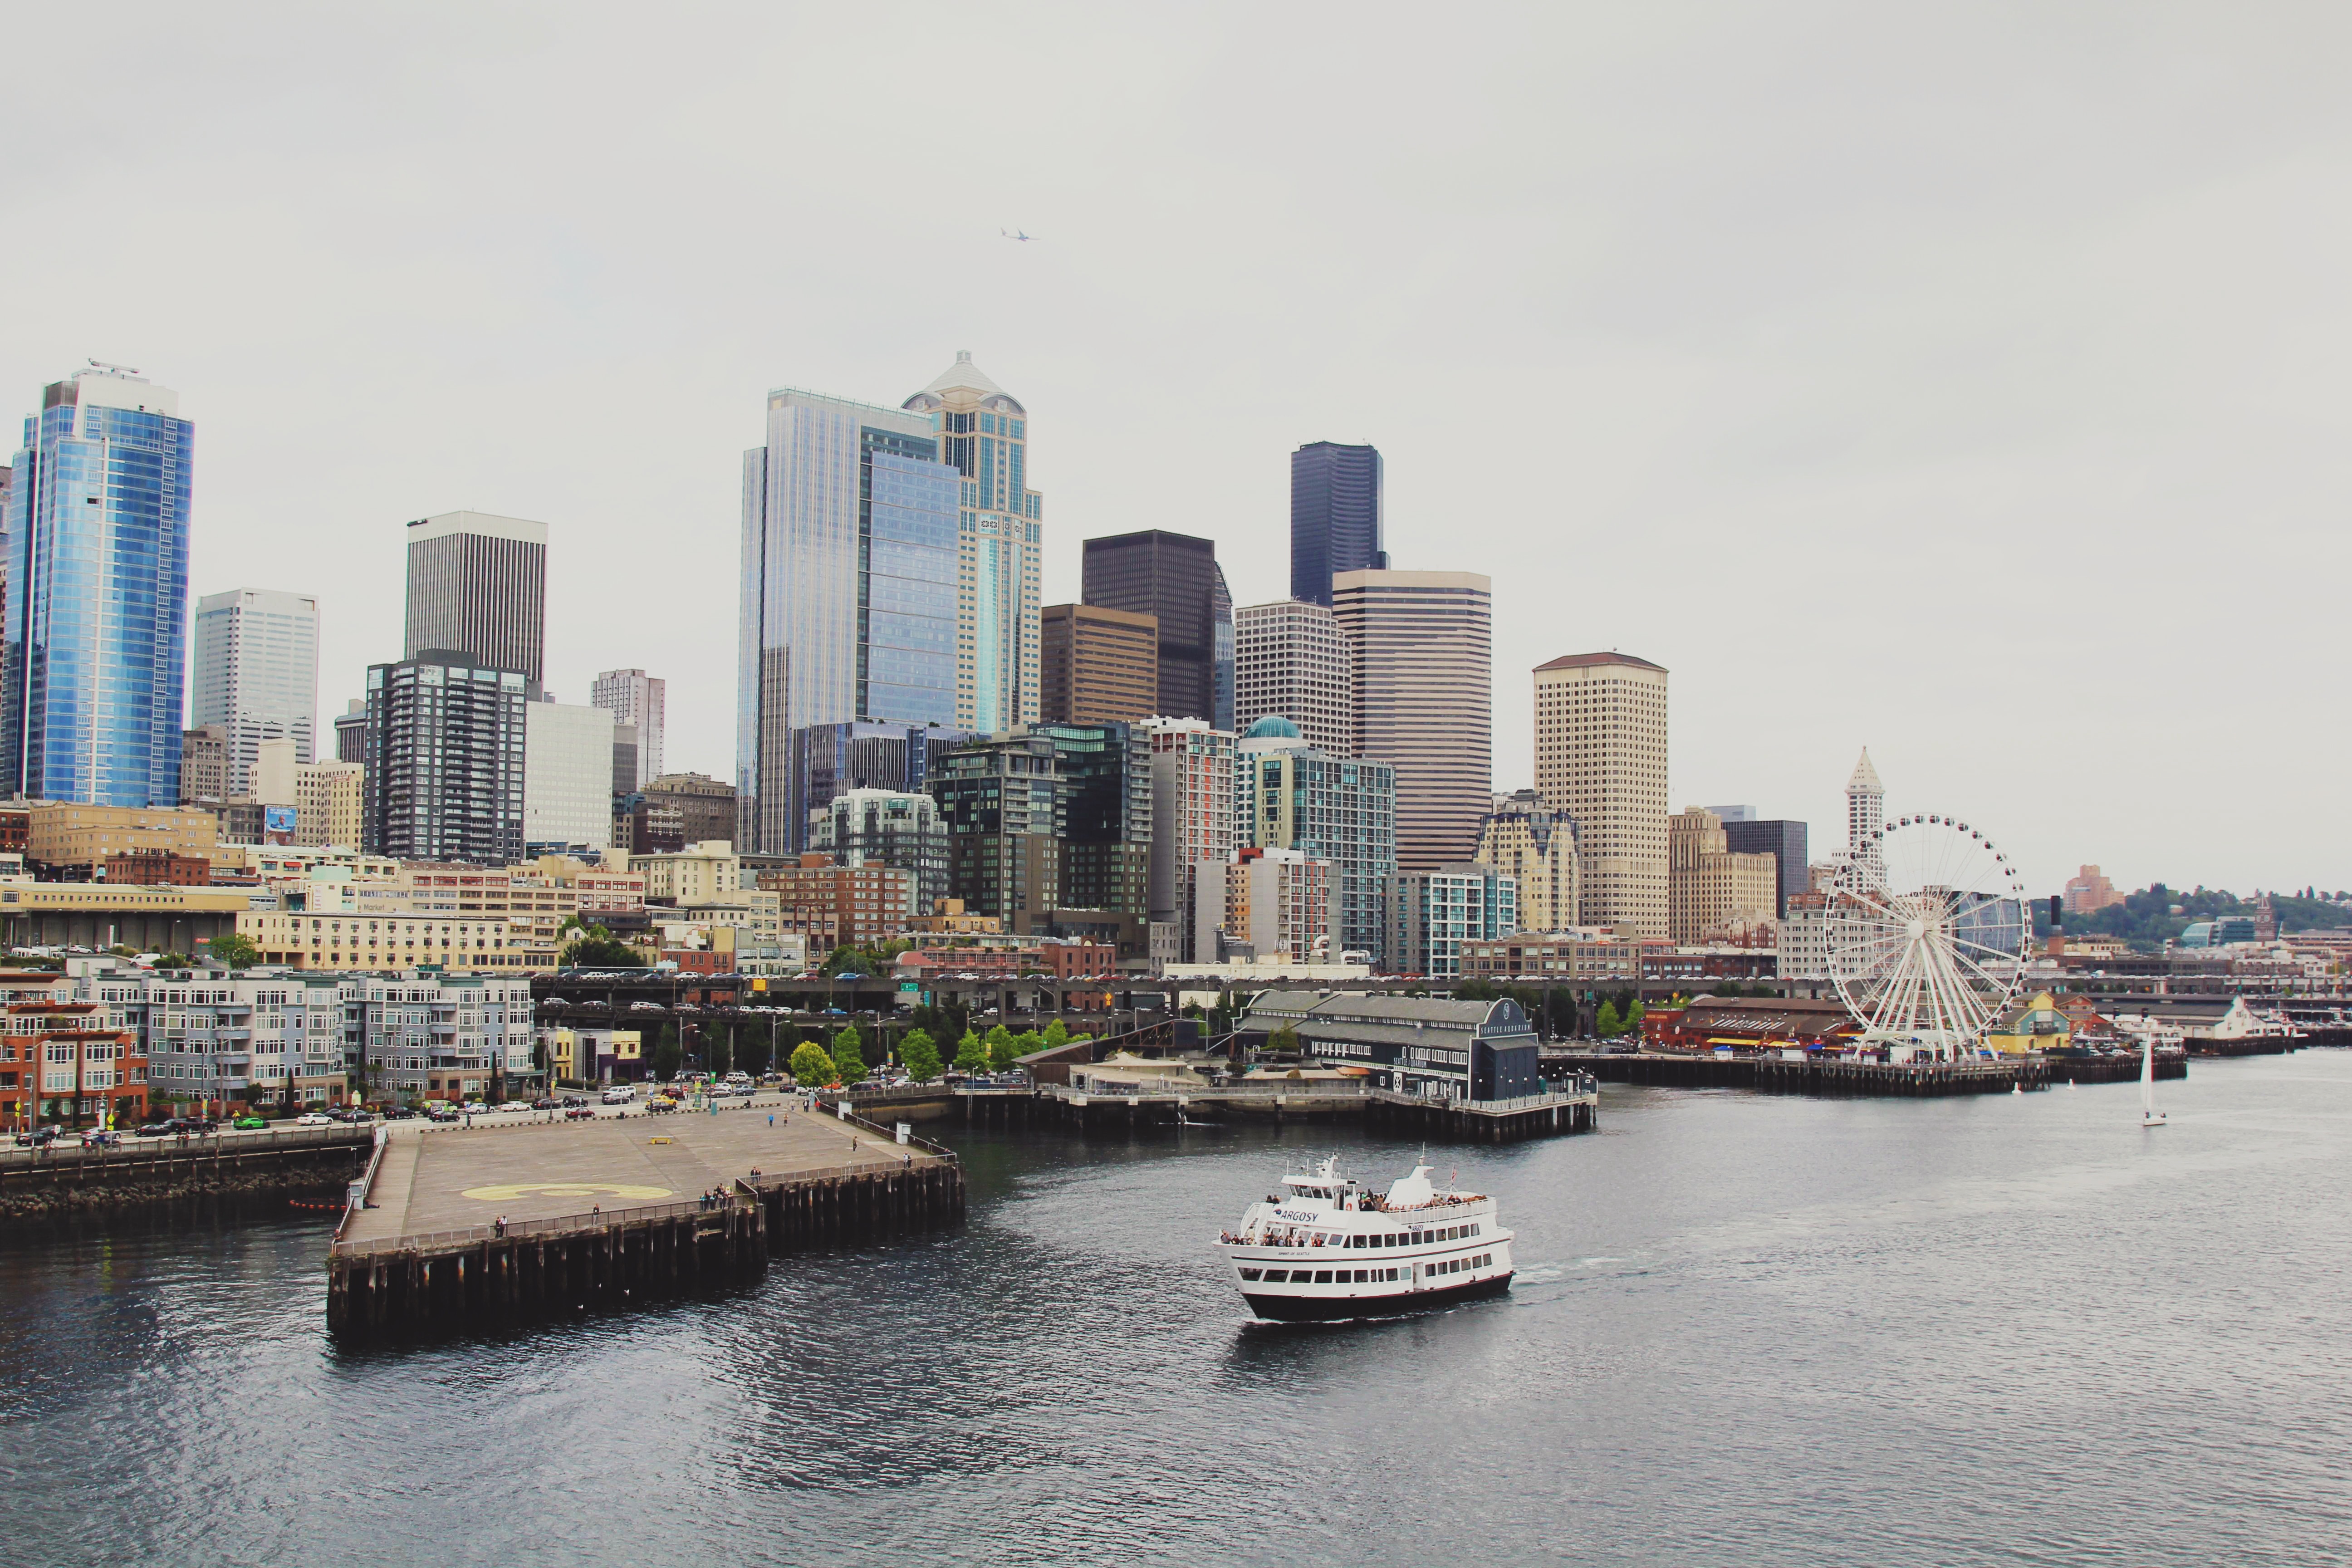
sea, coast, horizon, dock, skyline, city, skyscraper, river, cityscape, downtown, vehicle, bay, landmark, harbor, waterway, tower block, metropolis, urban area, geographical feature, human settlement